Tree Pit

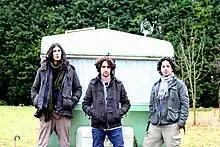

Tree Pit is an English rock band formed in London, England, in 2008 by Lior Seker (lead vocals and guitar), Yaron Rosenblum (drums), . All the three grew up together in Hod Hasharon, Israel and met in London.